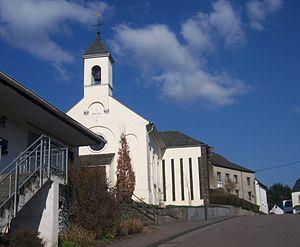
Franzenheim est une municipalité de la Verbandsgemeinde Trier-Land, dans l'arrondissement de Trèves-Sarrebourg, en Rhénanie-Palatinat, dans l'ouest de l'Allemagne.